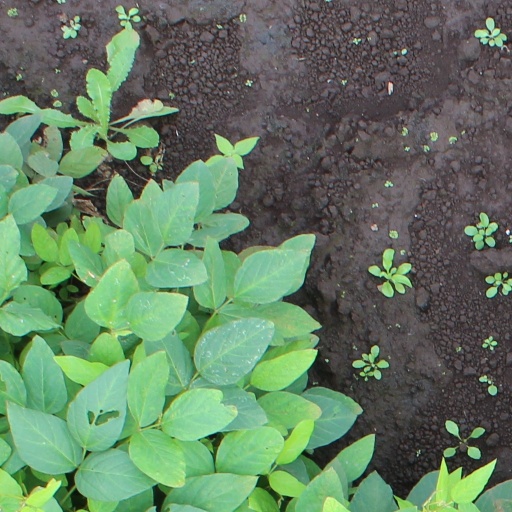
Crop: soybean